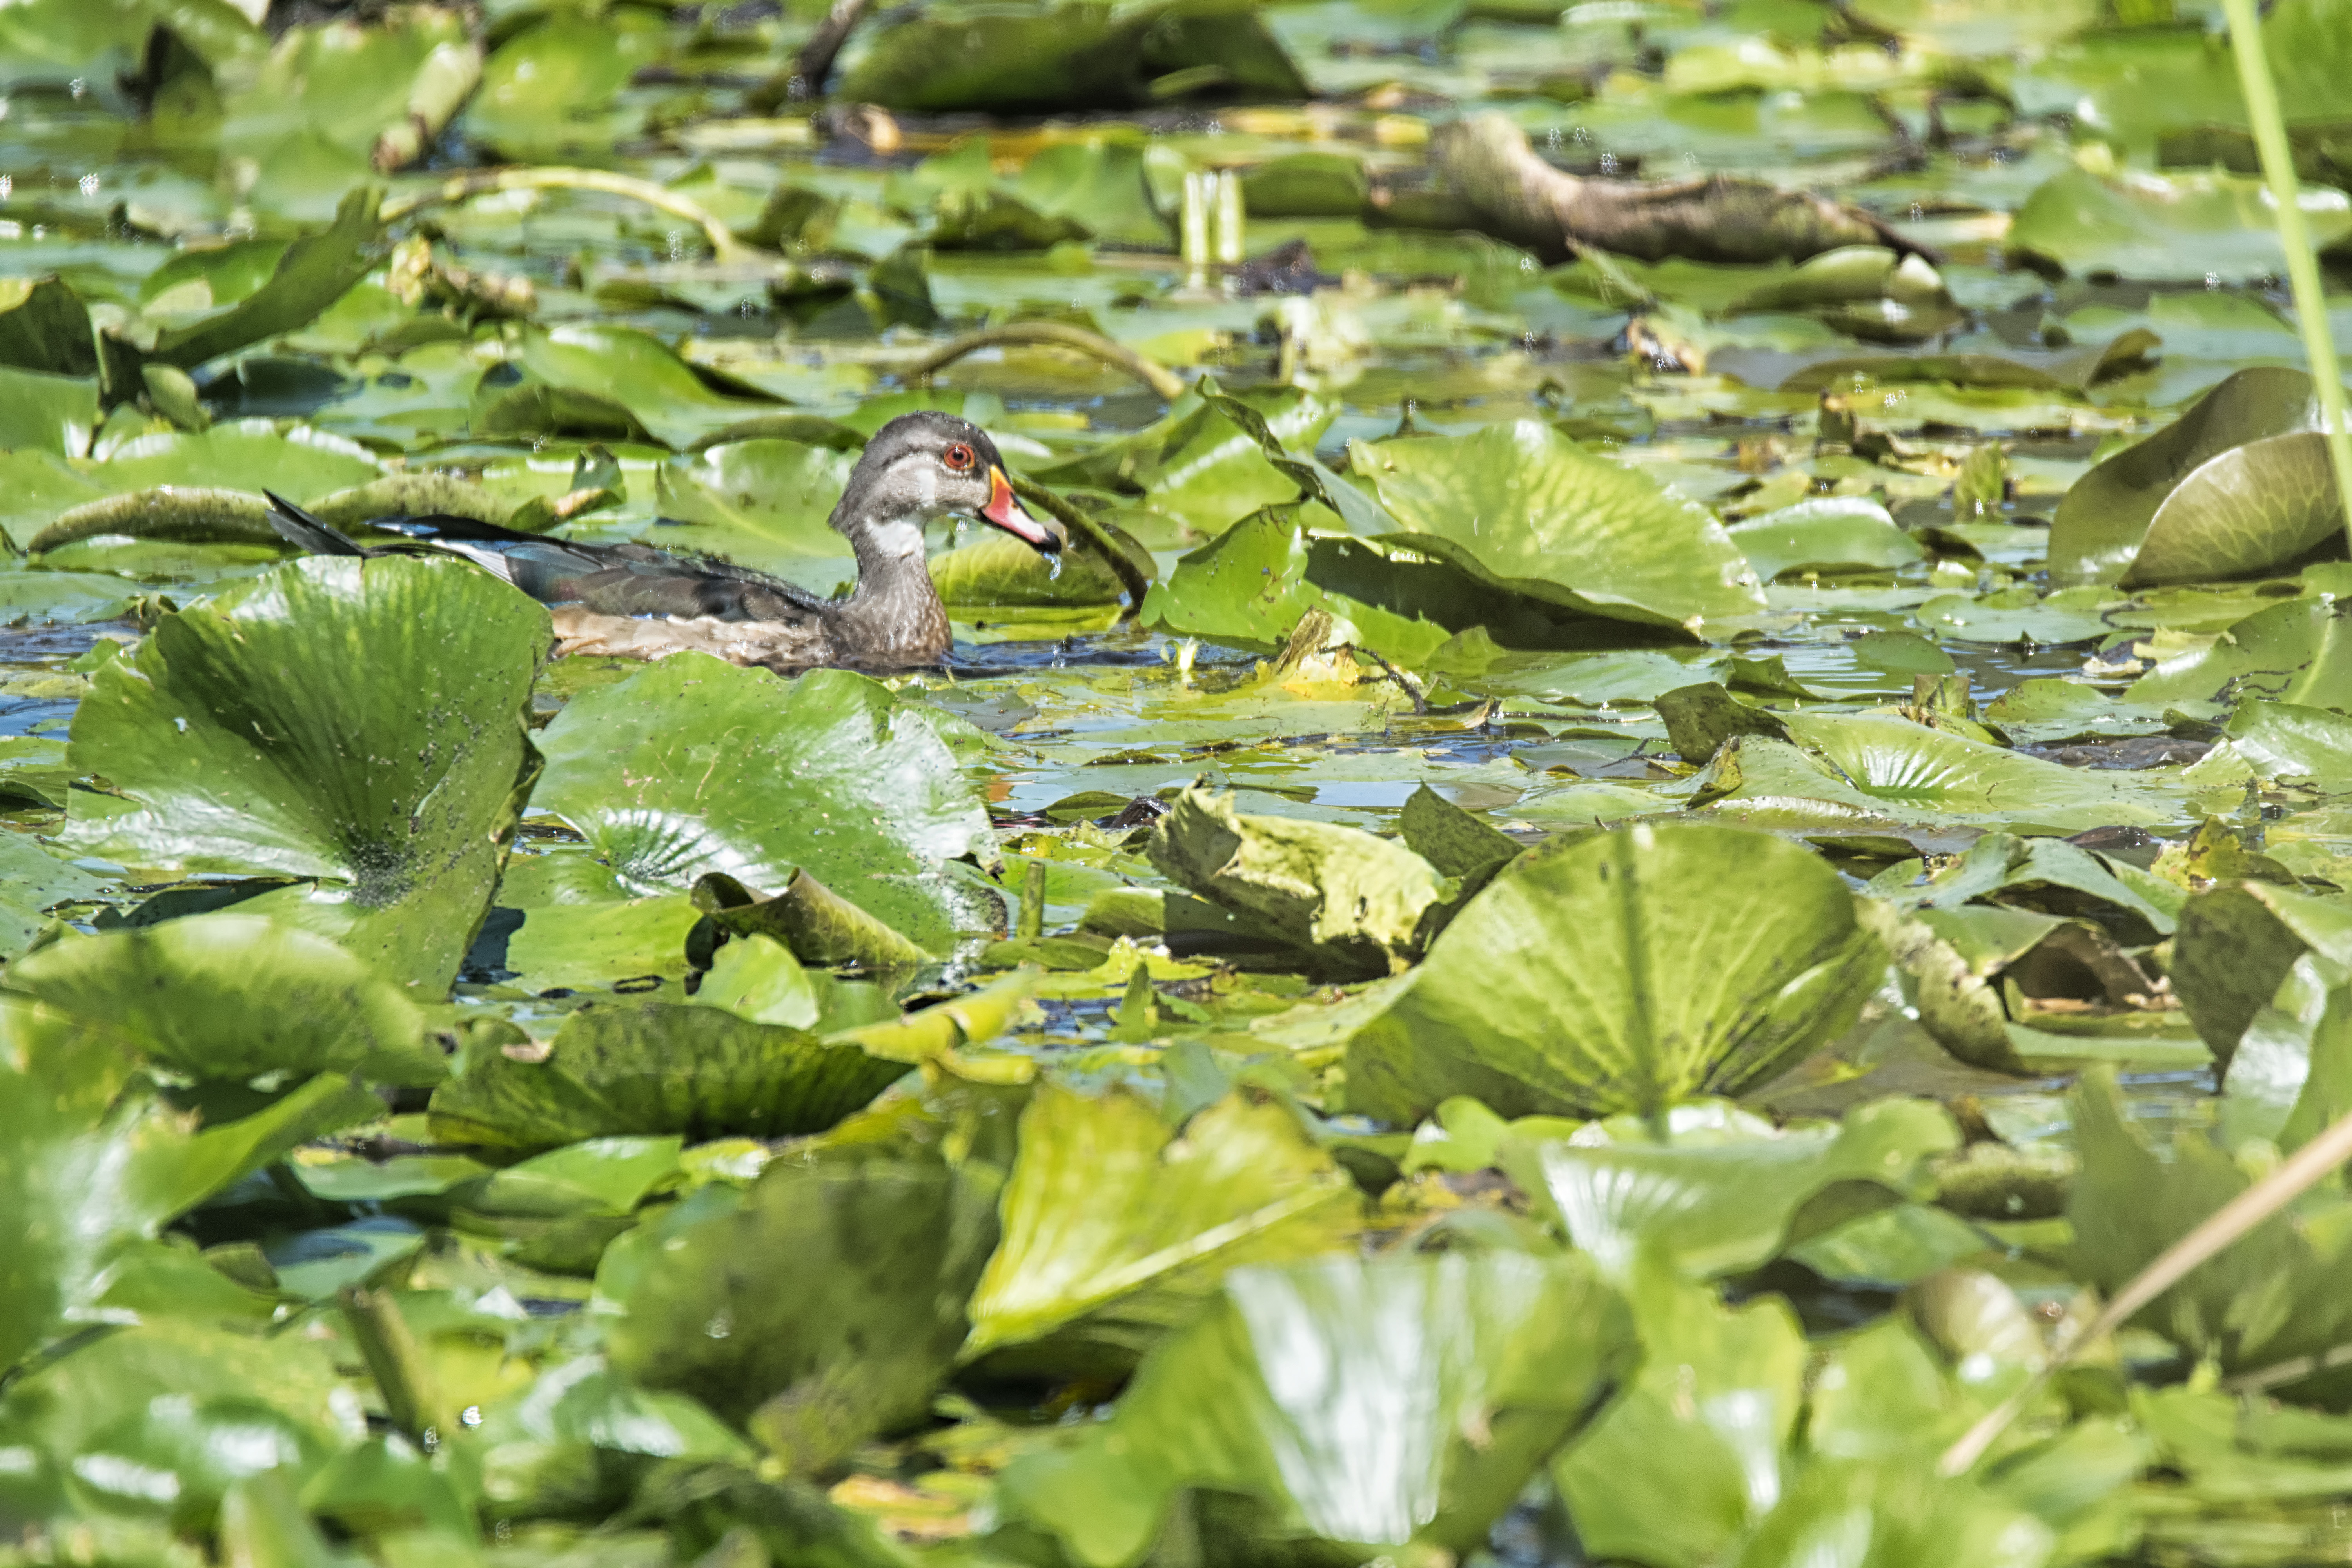
tree, water, nature, forest, grass, bird, wood, lawn, leaf, flower, pond, wildlife, green, jungle, botany, reptile, garden, flora, fauna, duck, canada, rainforest, quebec, habitat, canard, sherbrooke, oiseau, branchu, natural environment, perching bird